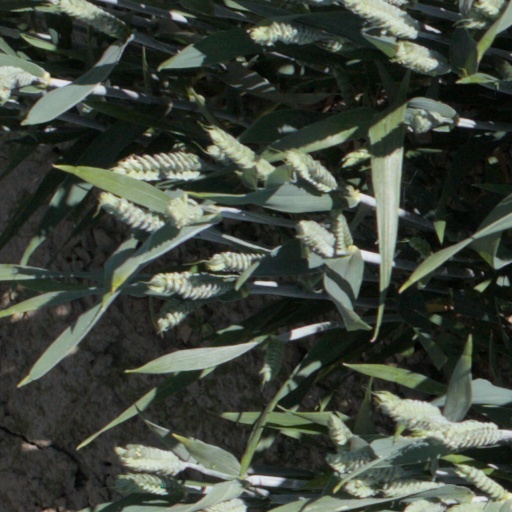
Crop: wheat